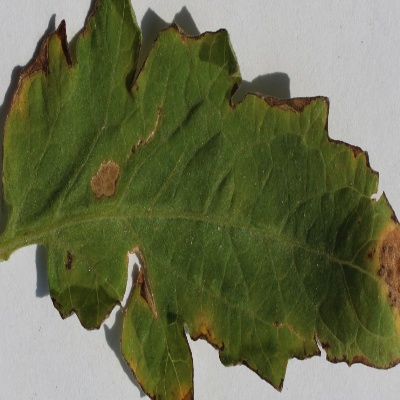
Crop: Tomato
Condition: leaf blight